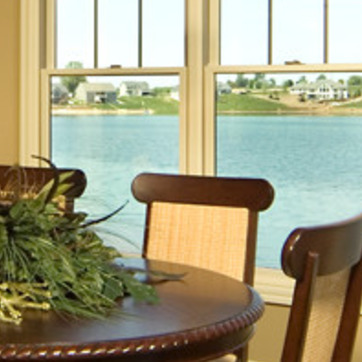
Material: wood